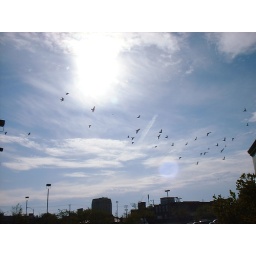
birds were flying all around the Schnucks parking lot.